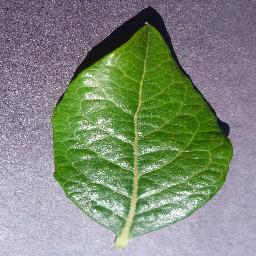
Label: Blueberry___healthy